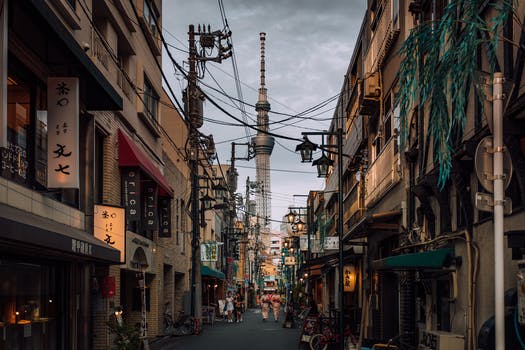
Label: No Watermark